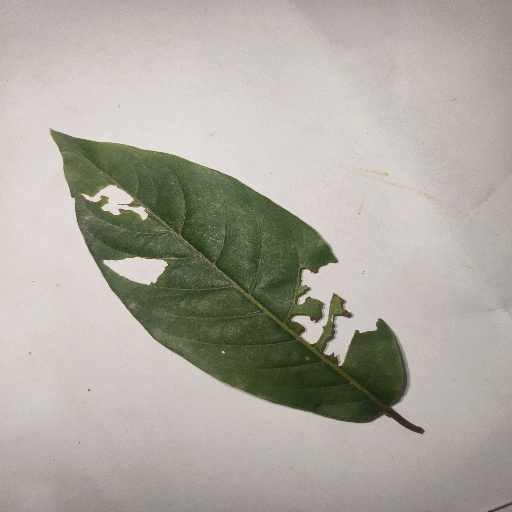
Species: HariTaki
Leaf condition: Bacterial Spot